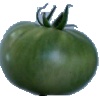
Label: Tomato not Ripened 1